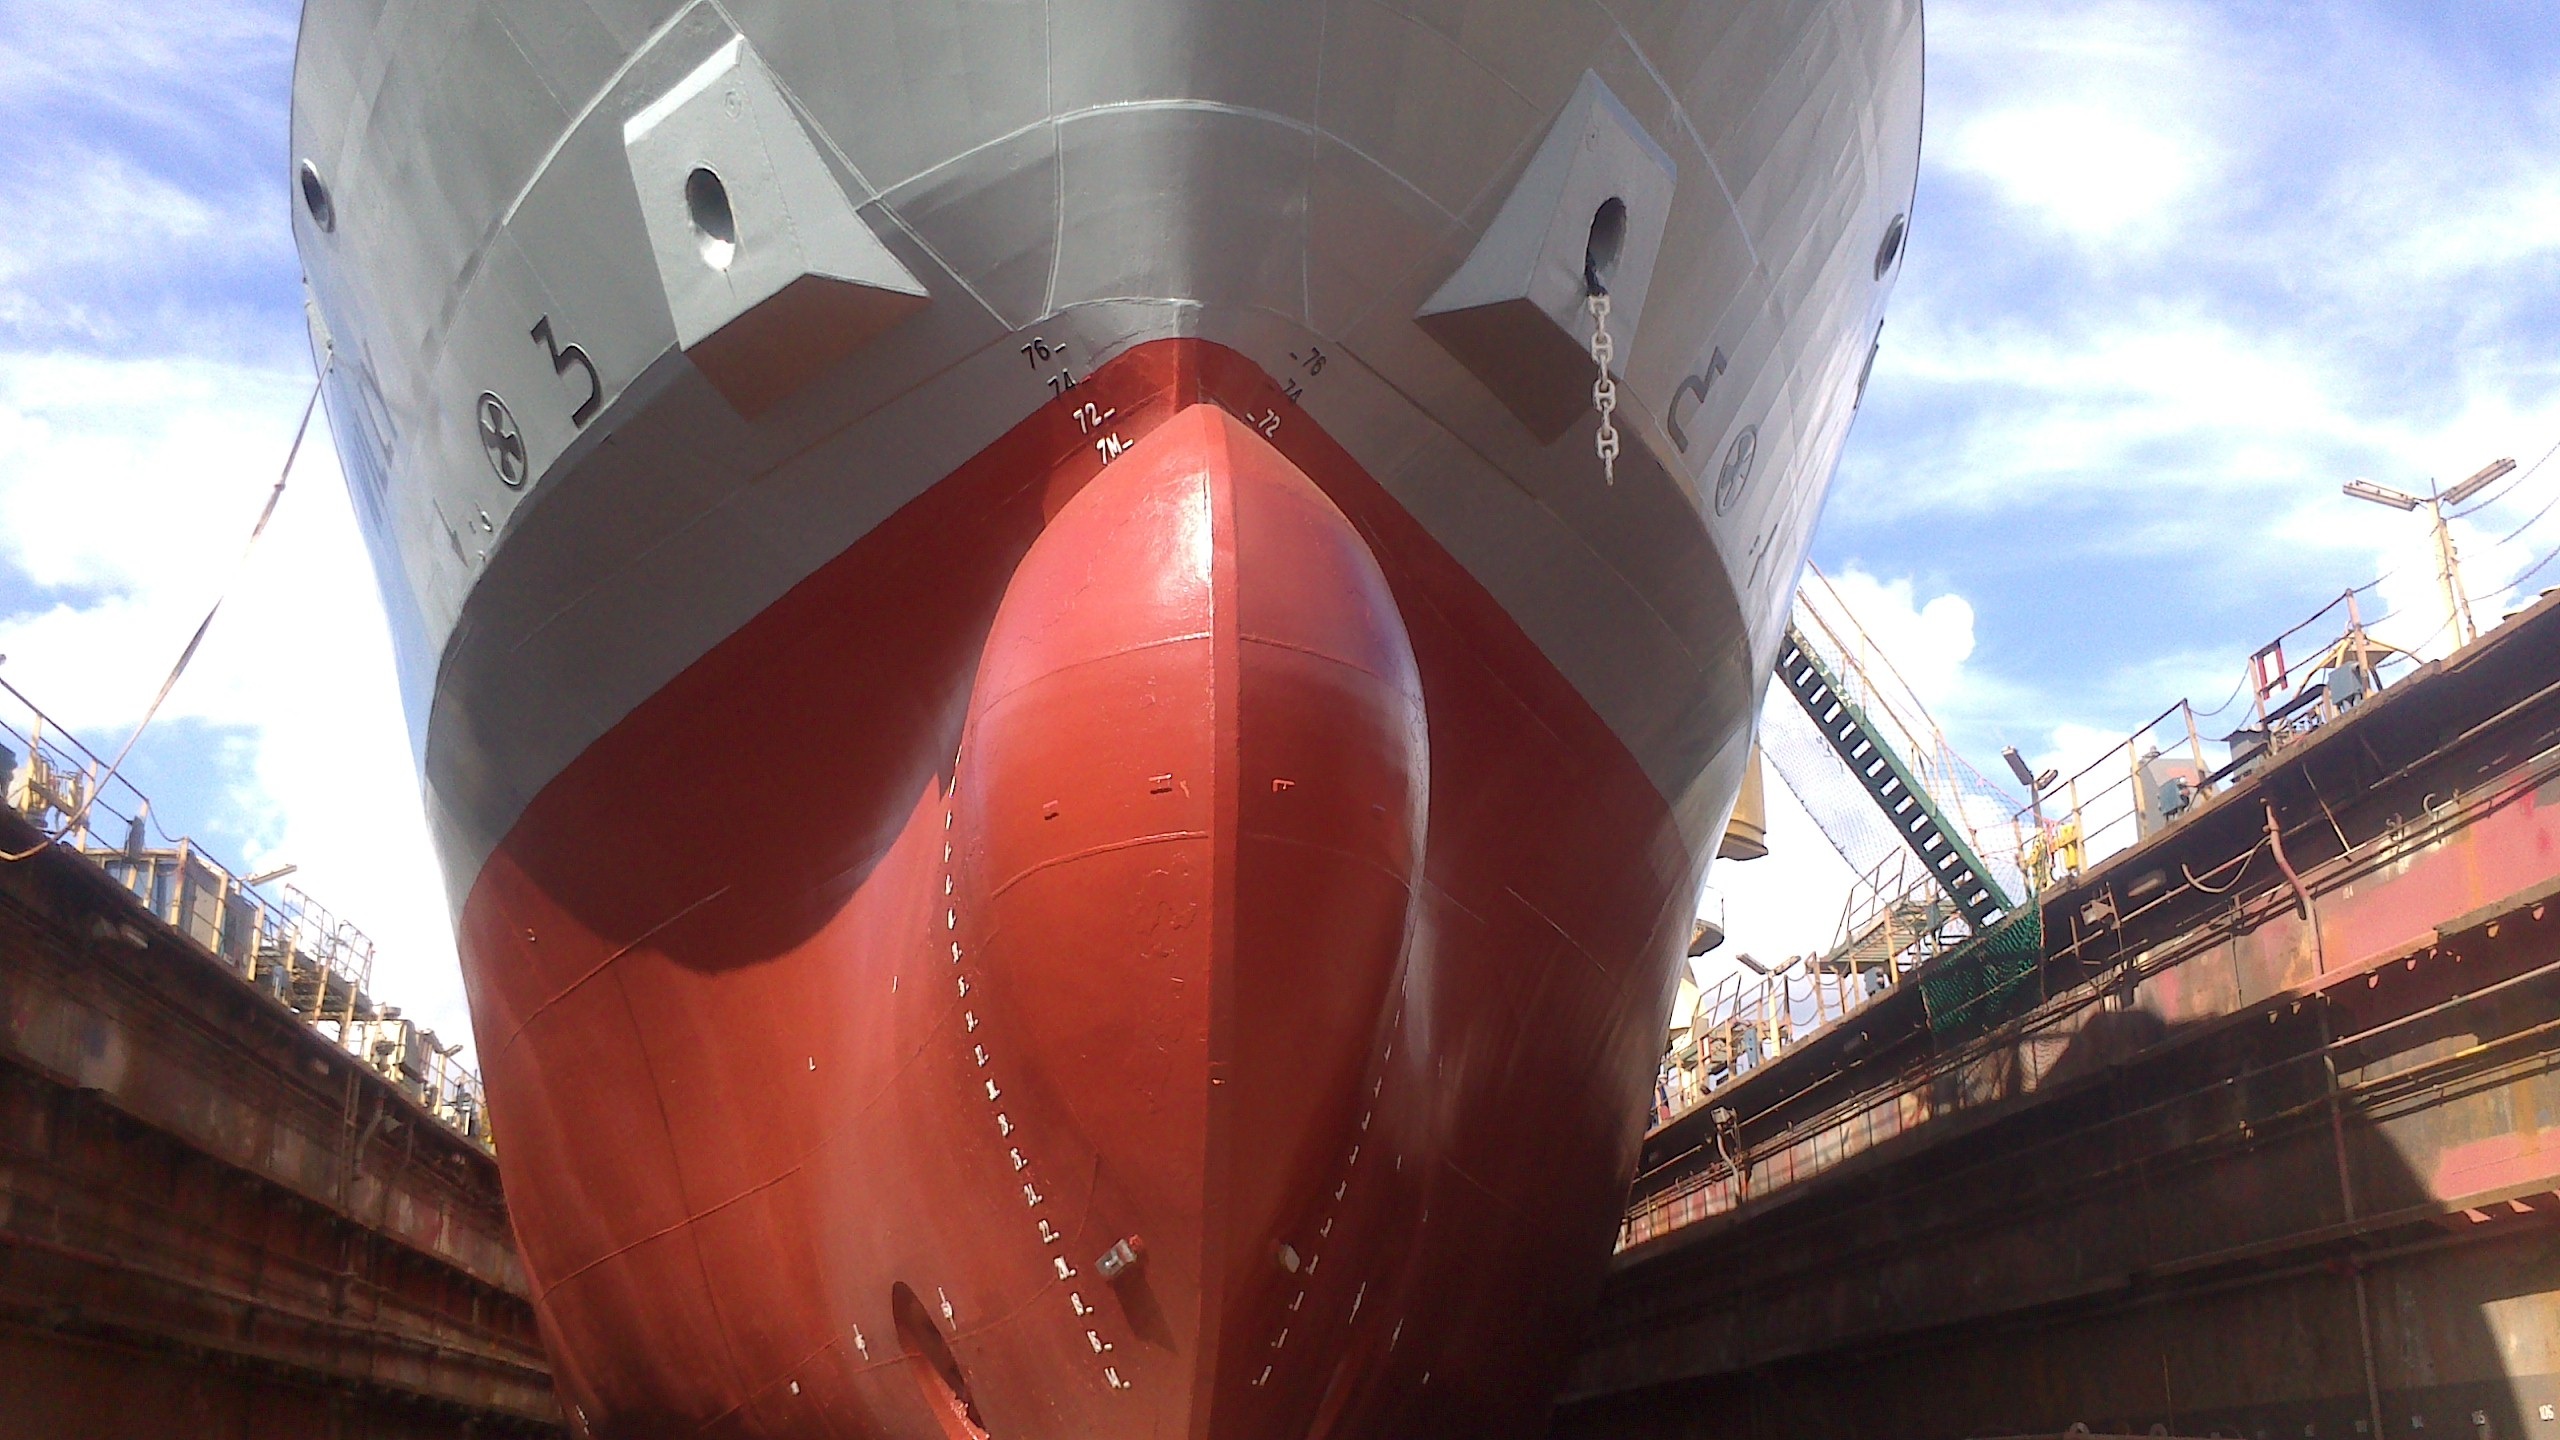
boat, ship, tanker, reflection, red, vehicle, mast, cargo, shipping, watercraft, atmosphere of earth